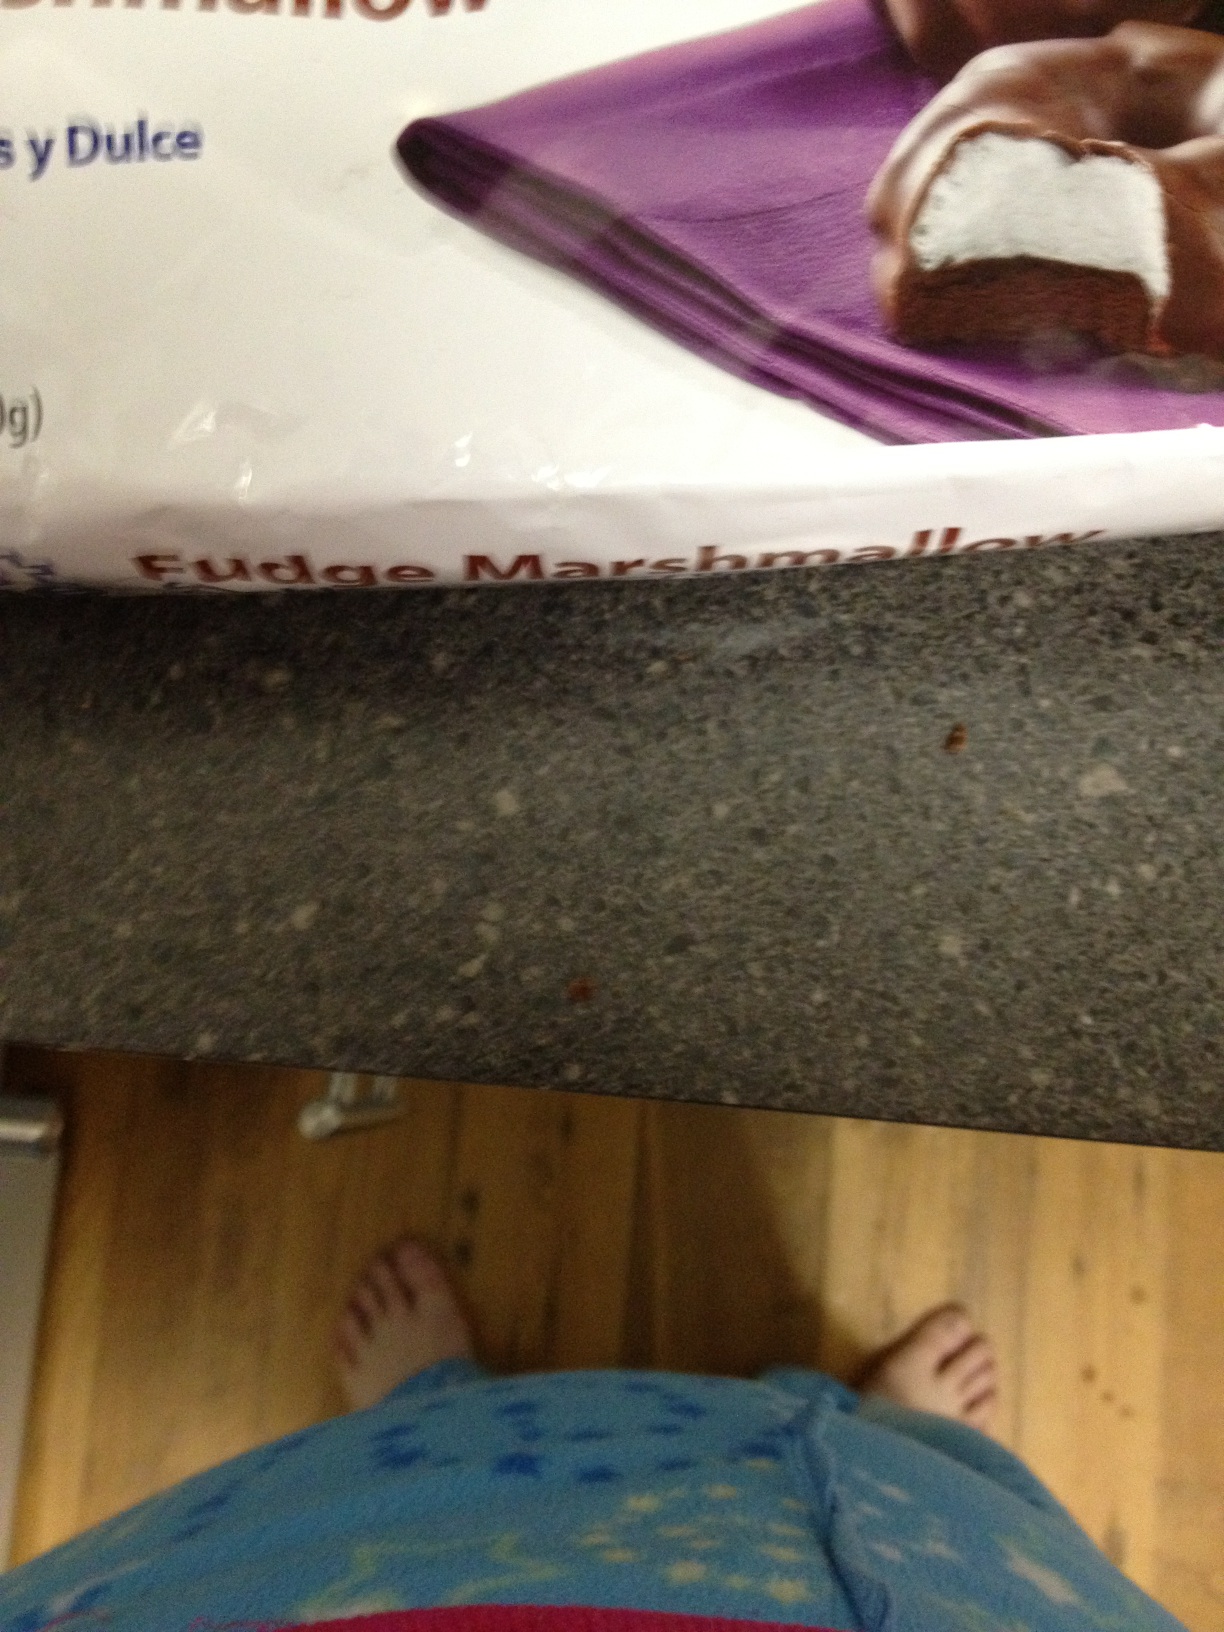Question: What flavor cookies are in this bag? or what kind, or brand?
Answer: fudge marshmallow